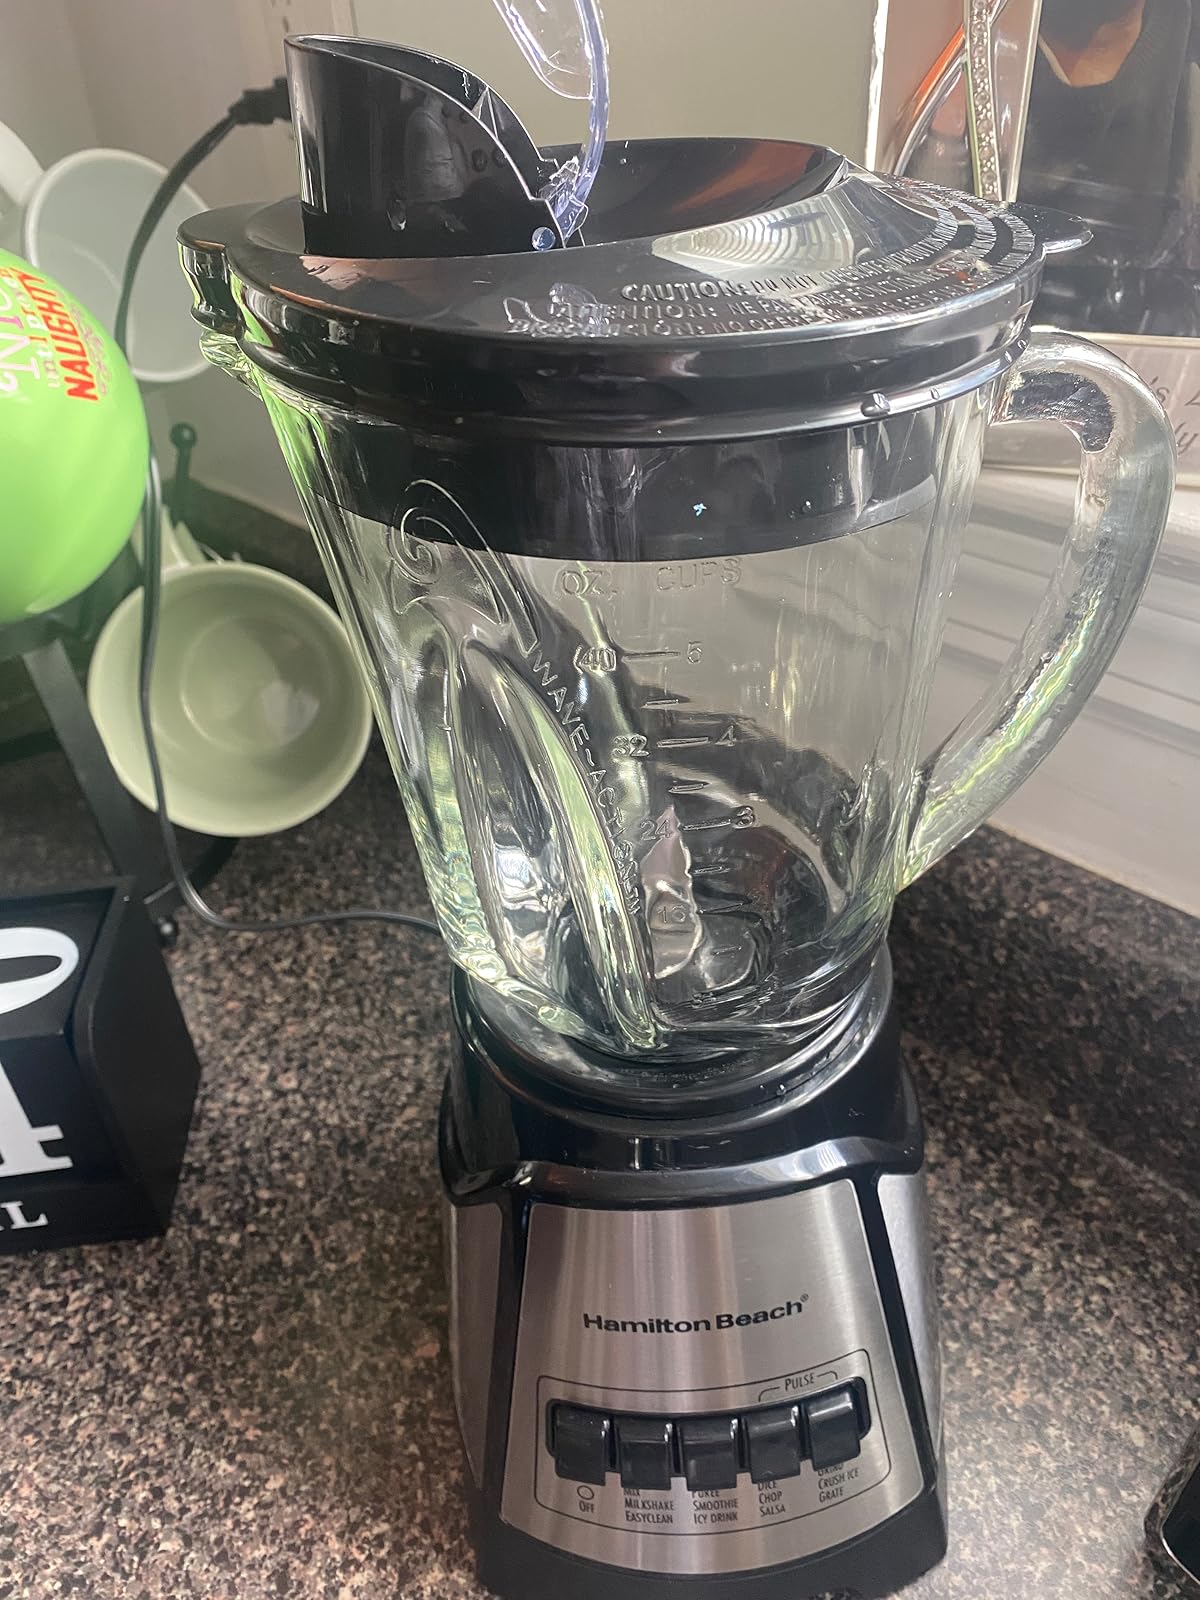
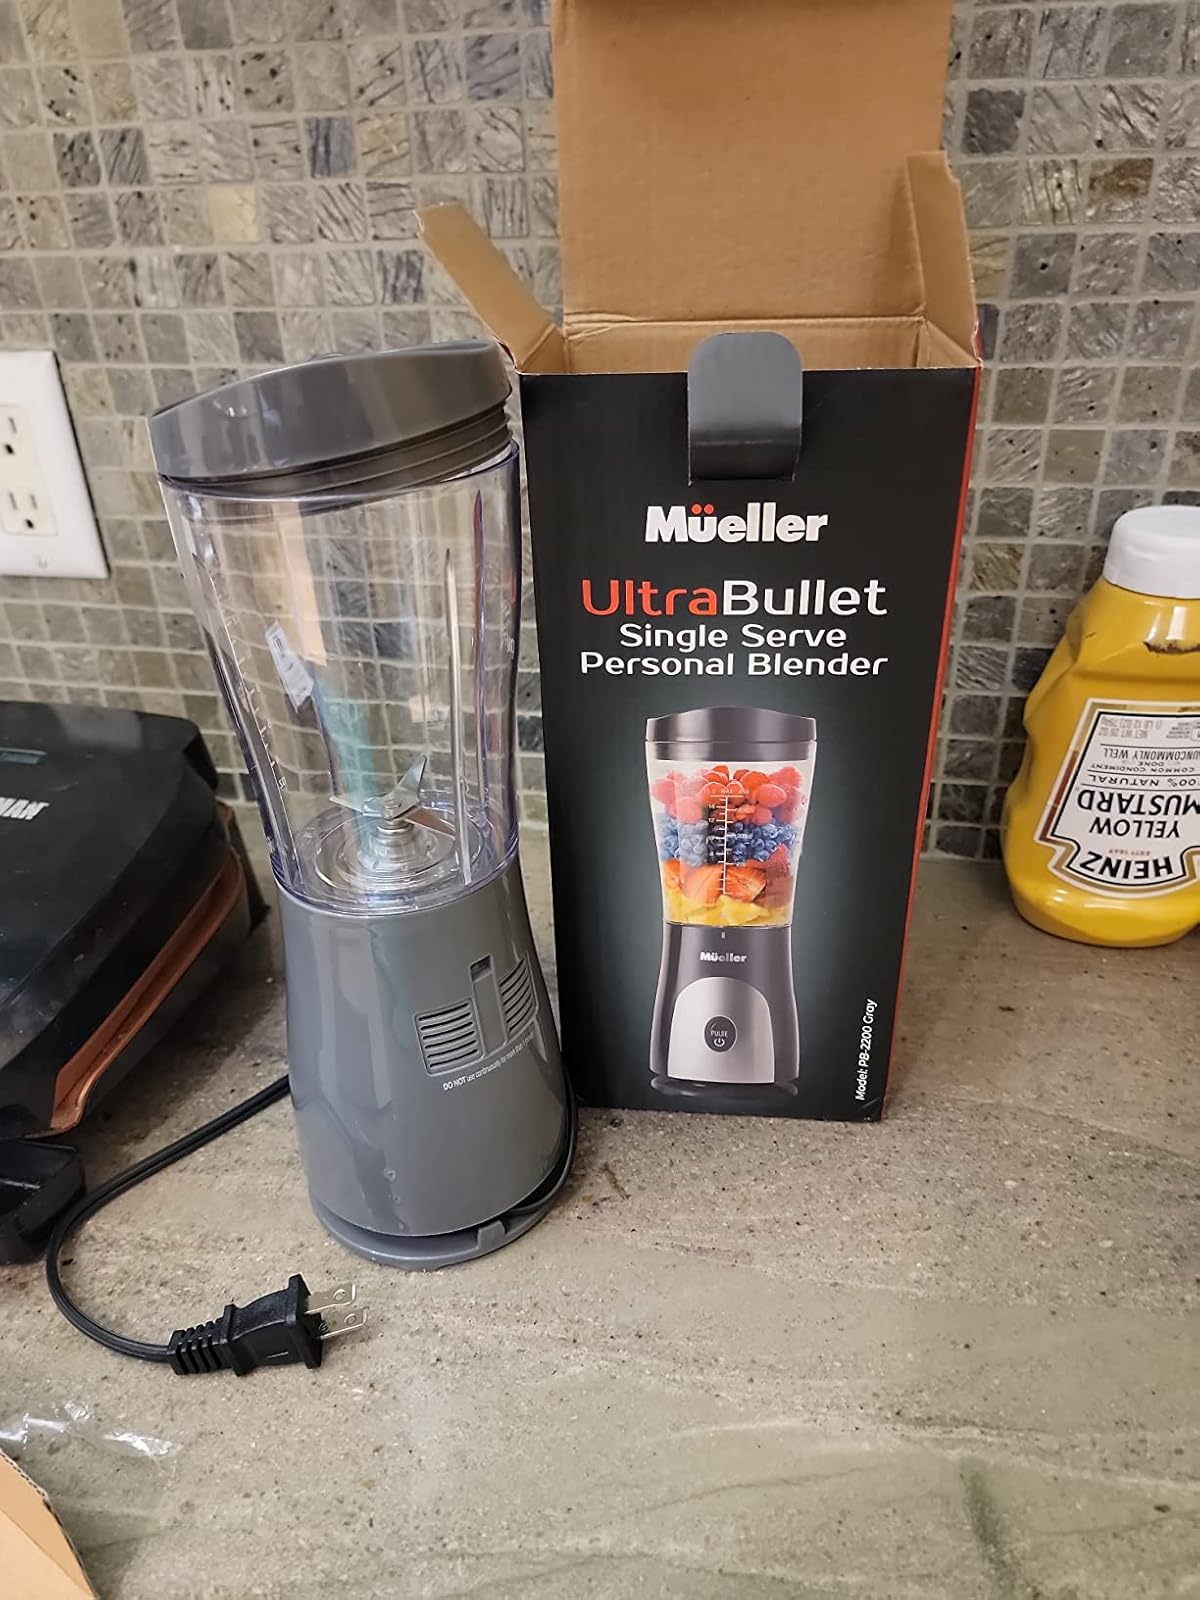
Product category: items_blender
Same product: no